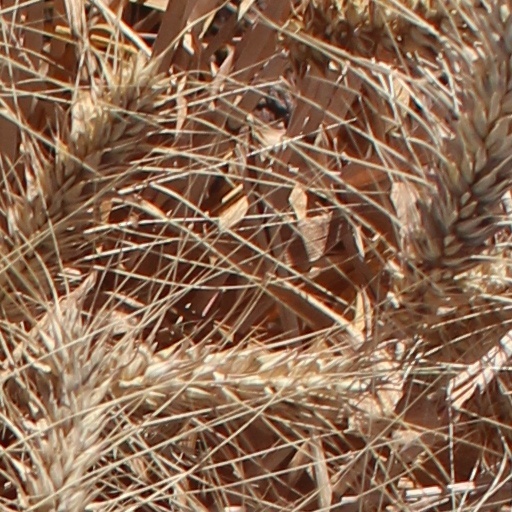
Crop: wheat